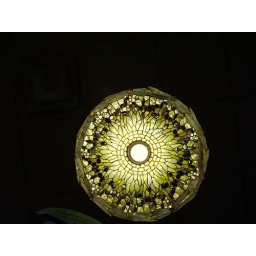
Tiffany style lamp seen from the table below at Max and Erma's.